Thapsia villosa

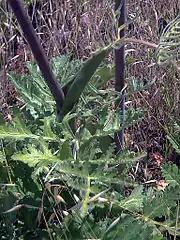
Pinnate leaves and sheath-like petioles of "T. villosa"

The leaves, like the name of the species suggests, are hairy. The leaves around the base of the stem have well-developed sheath-like petioles about wide. Like the leaves, they are also hairy. They are whitish, yellowish, green, or (rarely) purple in color. The leaf blades are triangular to deltoid in shape and are pinnate, subdivided once to thrice. The last leaflet subdivision is usually about wide in "T. villosa" var. "villosa"; while they are only about wide in "T. villosa" var. "dissecta". The margins of the leaves are curled (revolute) with small teeth-like and triangular serrated edges, each tipped with small spike. The main leaf midrib (rachis) is densely covered in hair and light to dark green on the upper side, while it is smooth and grayish to greenish on the underside. The leaves are largest at the bottom and progressively become smaller the higher they are on the stem. In the upper parts of the stem, the leaves are often reduced to nothing more than petioles which form sheaths around the stem.